Marc Scarpa

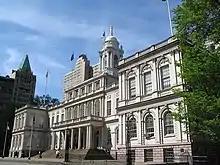
New York City Hall

In November 1997 New York City Mayor Rudolph Giuliani became the first elected official in history to broadcast his inaugural speech online. Scarpa produced the Webcast and was sub sequentially asked by the Mayor's office in conjunction with DoITT to re-build New York City Hall's Blue Room as a multi-platform broadcast facility which enabled daily press conferences to be broadcast live over the Web, TV and radio simultaneously. It was the first such facility in the nation and enabled residents to have a real time relationship with their politicians. E-mail questions from residents were responded to during the daily broadcasts giving voters access to their elected officials as opposed to just the media. It is in use by Mayor Michael Bloomberg.